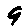
Label: 9